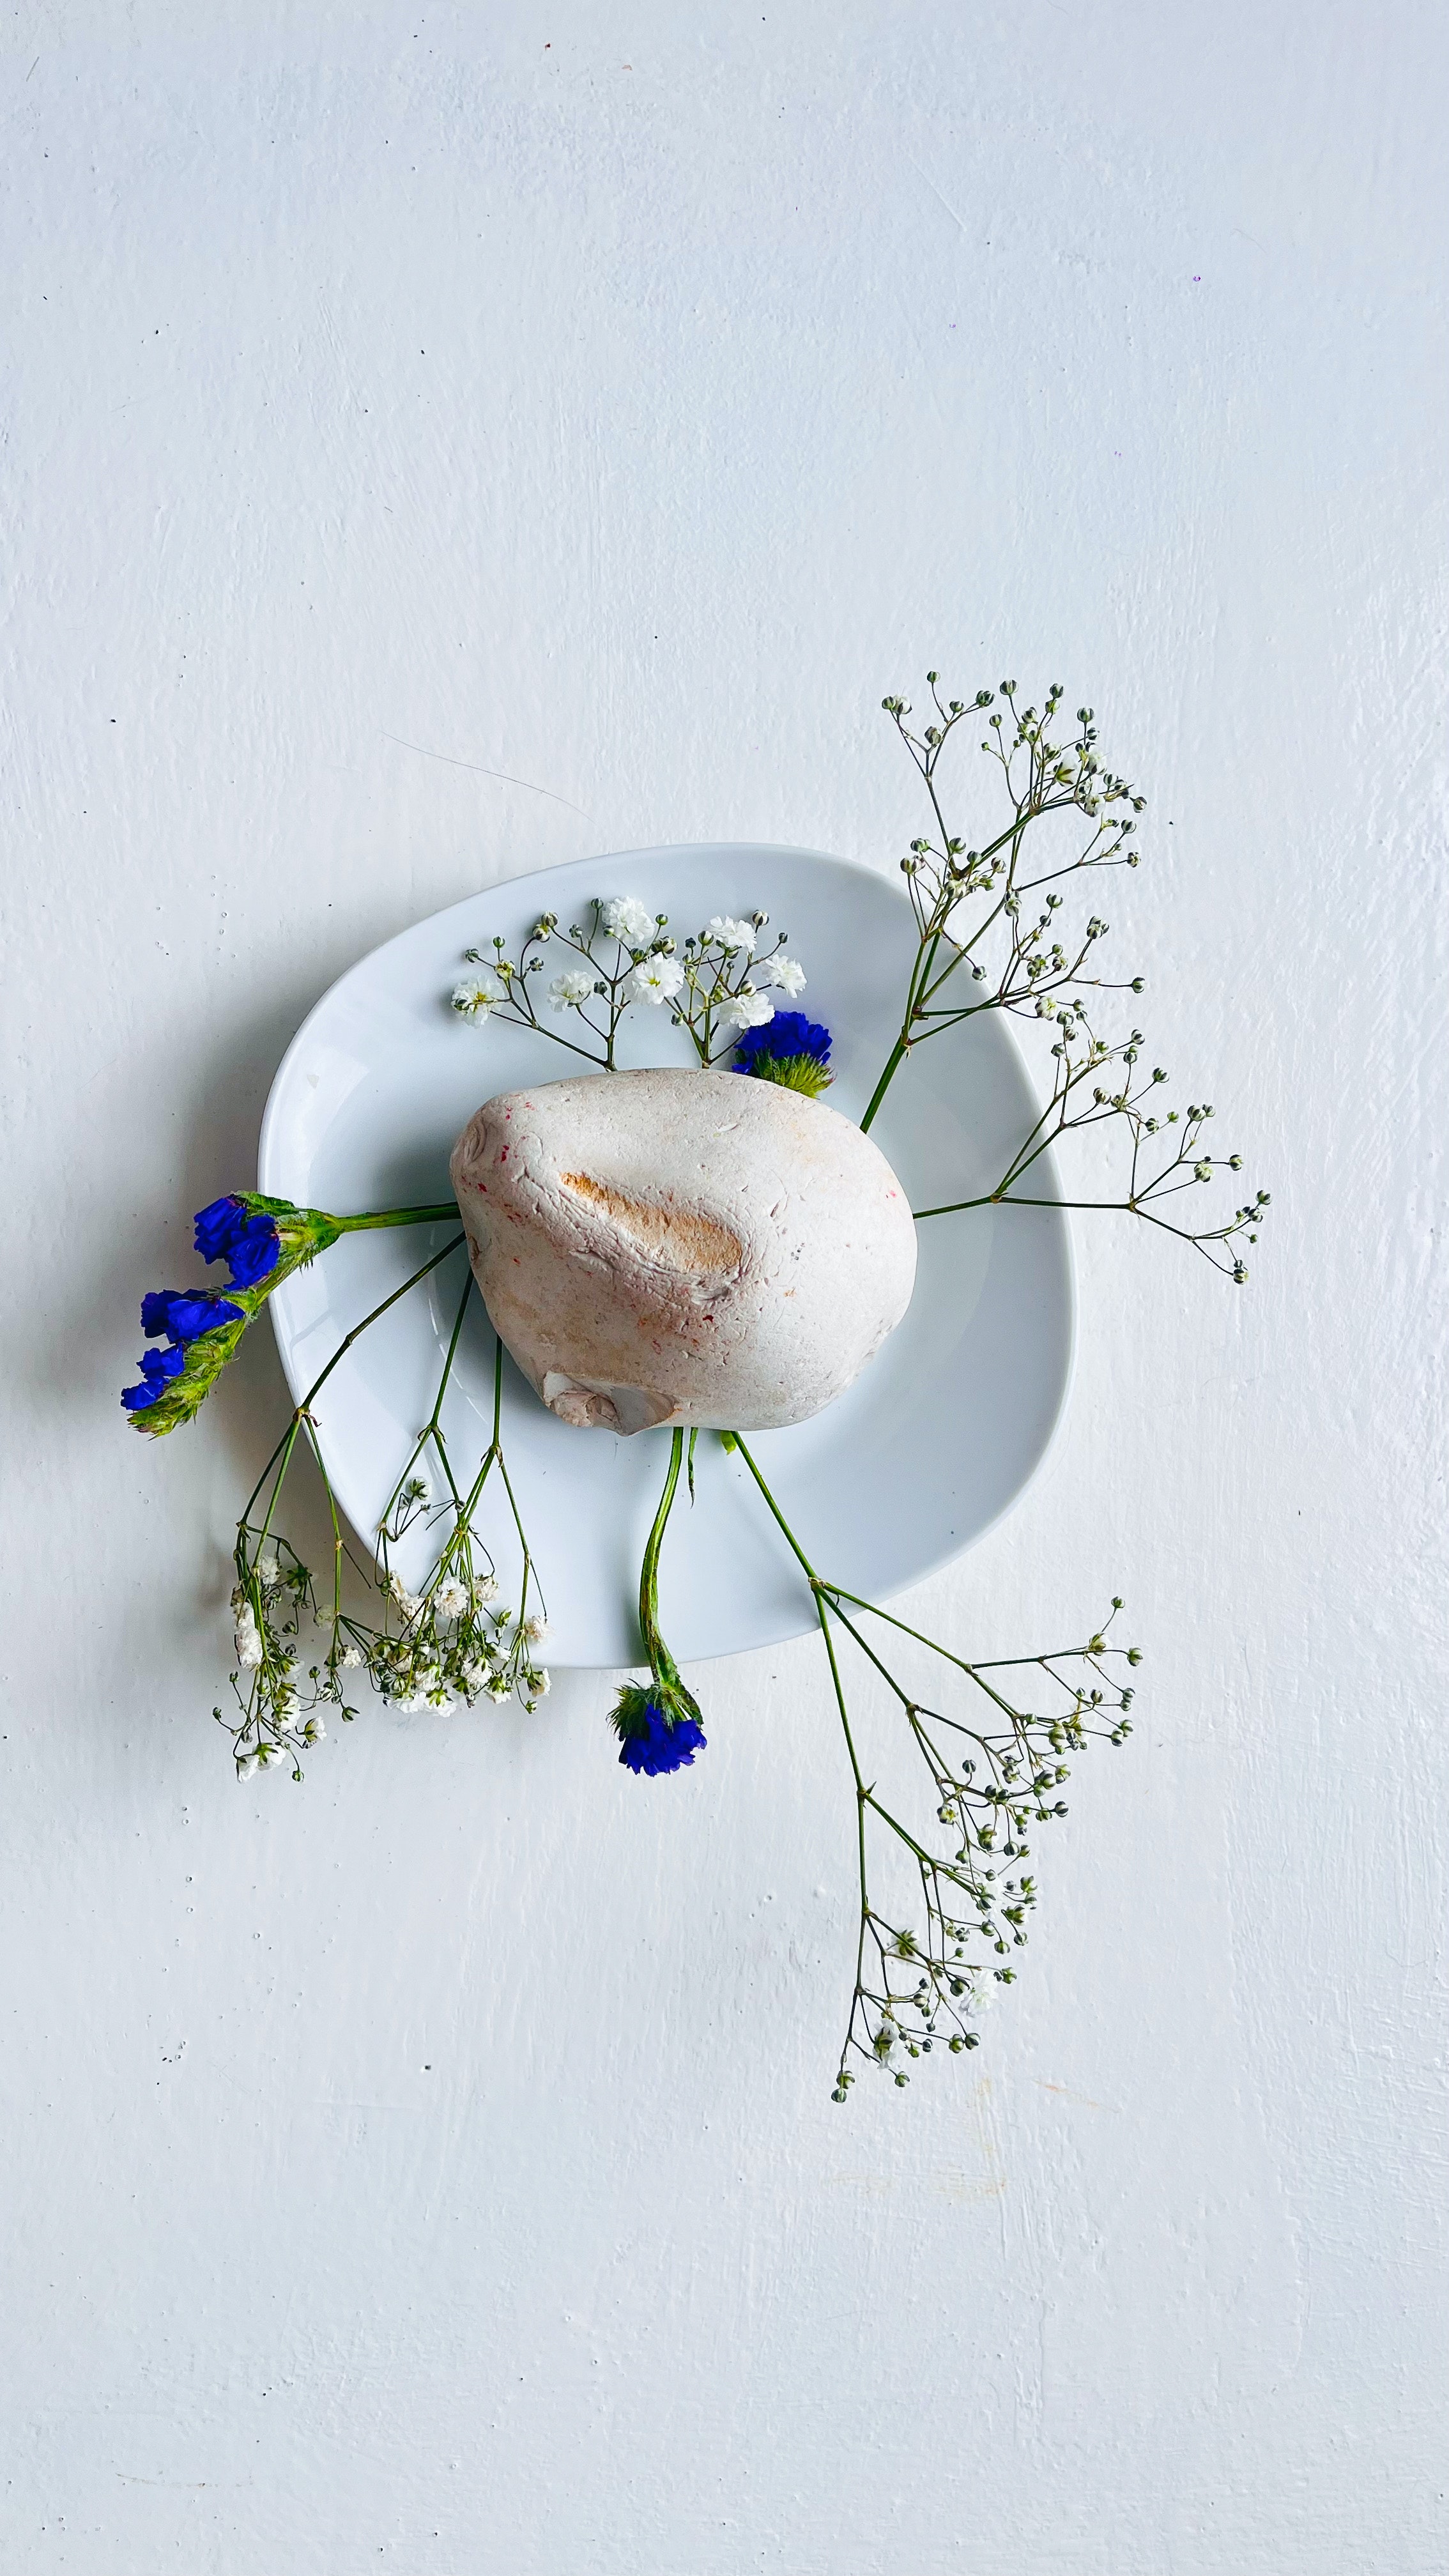
natural, eyelash, font, petal, art, feather, twig, circle, porcelain, bird, dishware, illustration, fashion accessory, graphics, Pedicel, graphic design, wildflower, drawing, still life photography, mushroom, paint, cd, artificial flower, ceiling, floral design